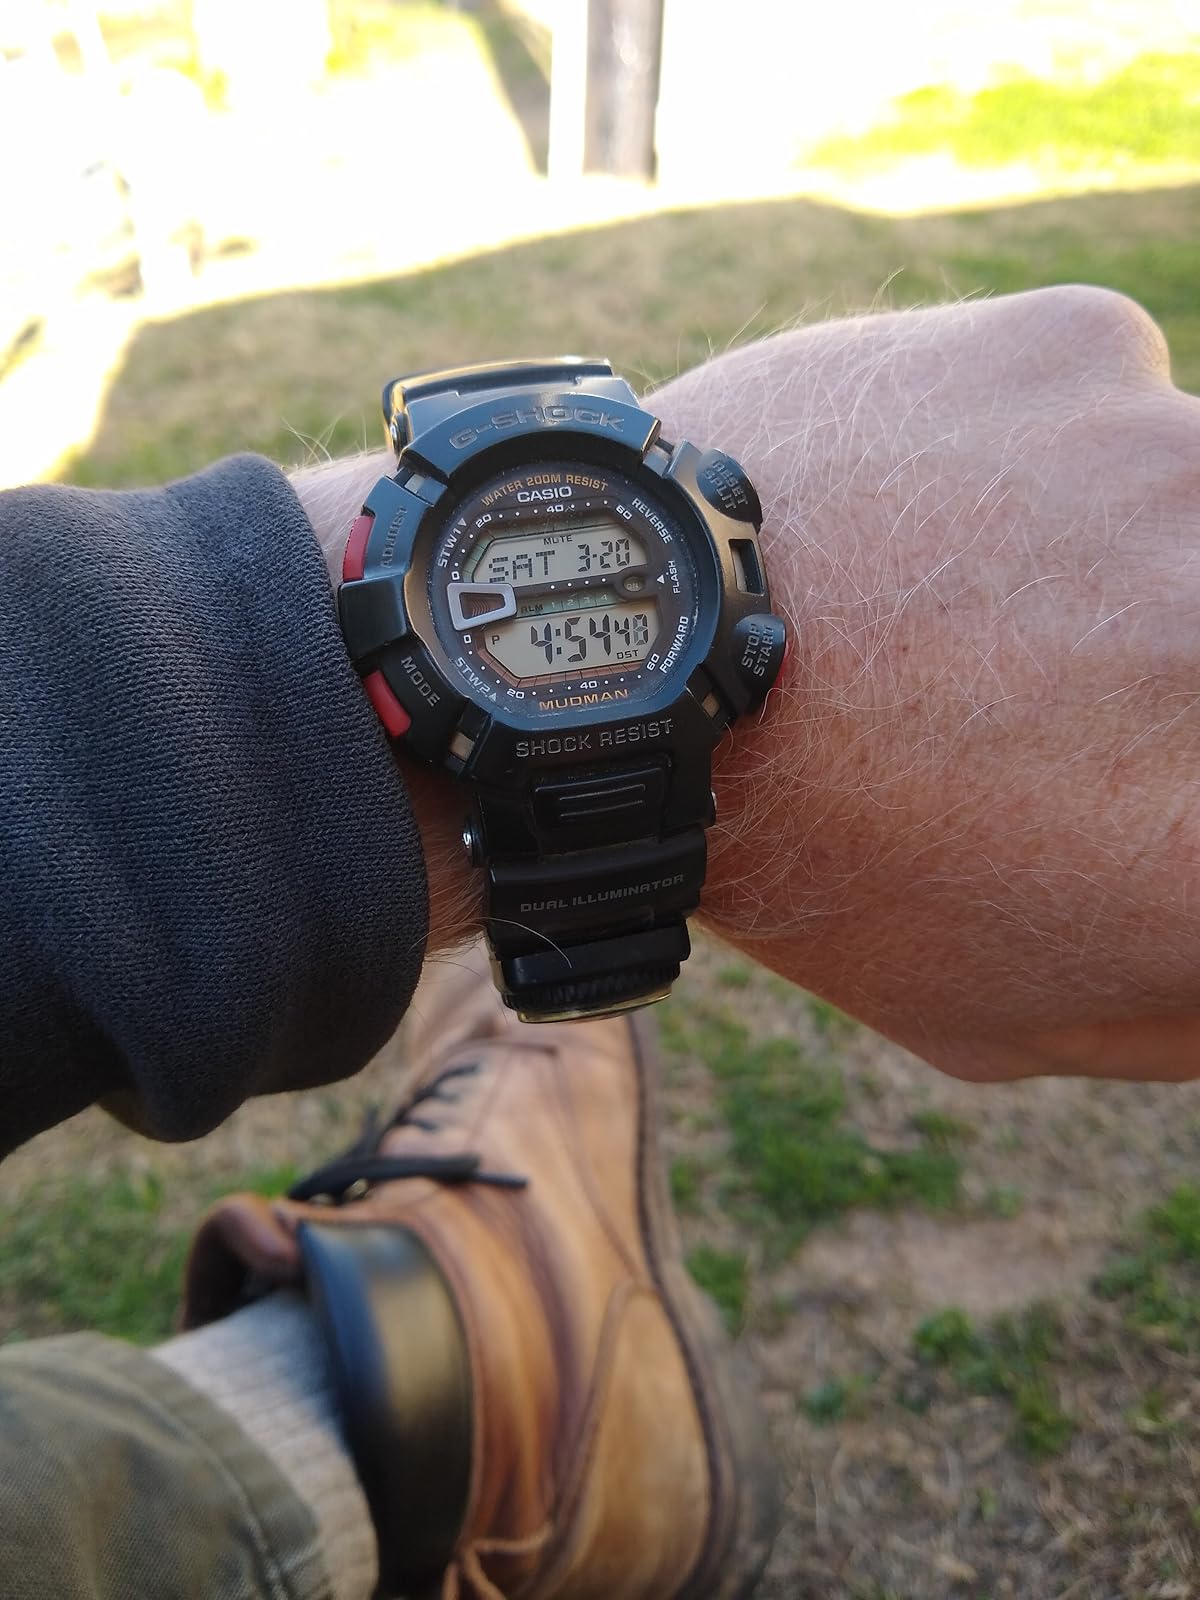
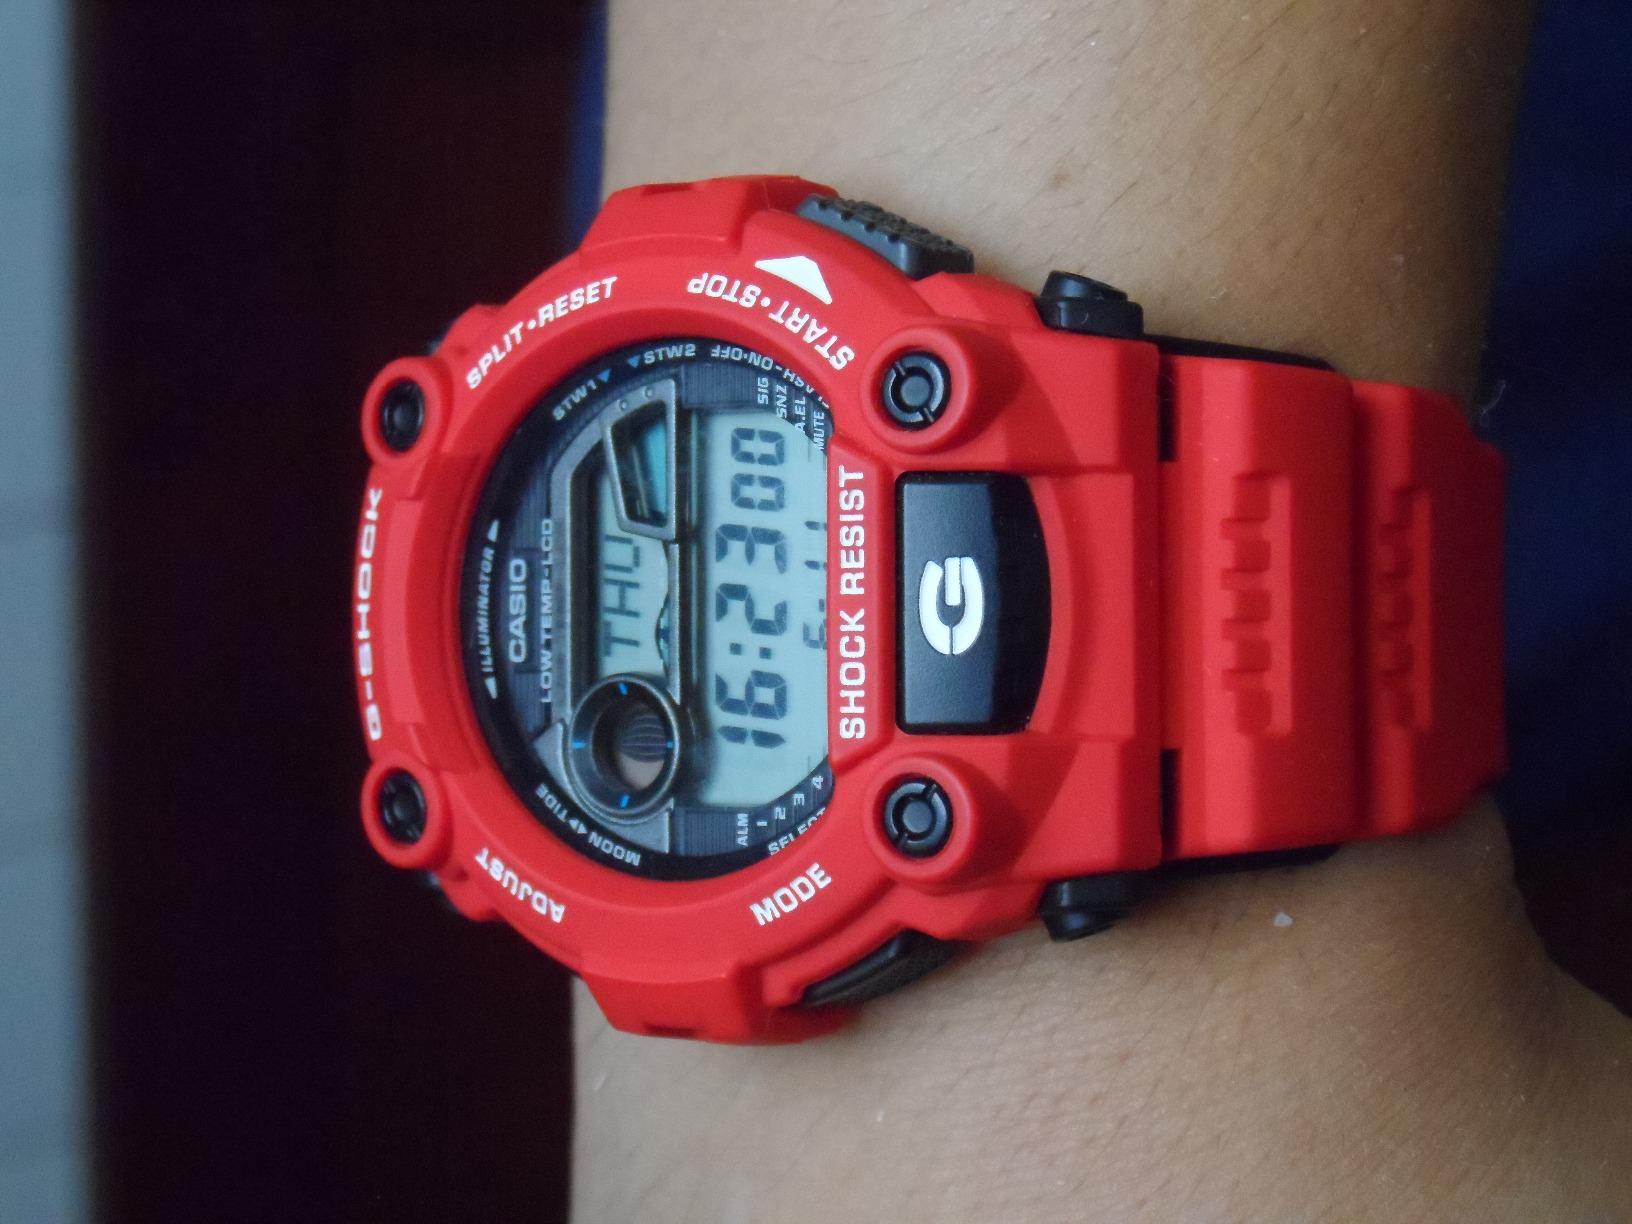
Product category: accessories_watch
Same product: no